Group 20 Rugby League

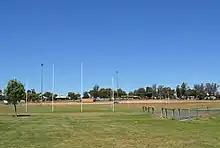
Lake Cargelligo Football Ground

In 1966, four Group 20 clubs (and a number of Group 9 clubs including Gundagai, Junee and Tumut) broke away from their competitions to form the rebel Murrumbidgee Rugby League broke away from the Country Rugby League, leading to four years of reshuffled boundaries from 1967 to 1970. The Murrumbidgee Rugby League was renamed to Riverina Zone 3 in 1969-70.